Sko Abbey

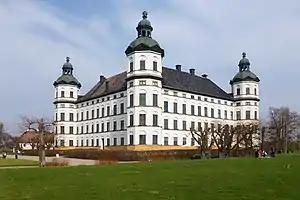
Skokloster Castle

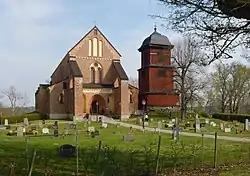
Skoklosters Church

Sko Abbey (Swedish: Sko kloster), was a Cistercian nunnery in Sweden, in operation from 1230 until at least 1588. It was located in the in Uppland. It was the predecessor of the baroque Skokloster Castle.